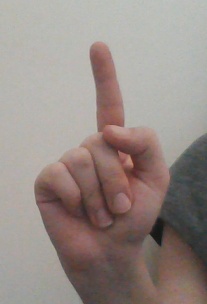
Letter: bb